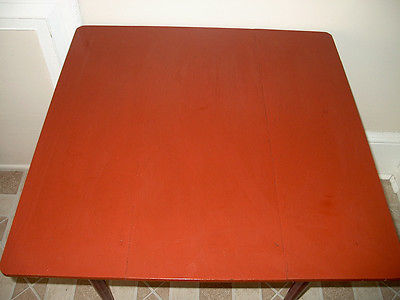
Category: table